Lillian Metge

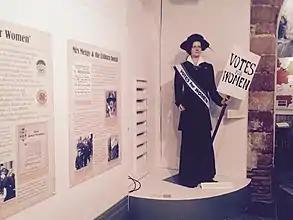
Lillian Metge mannequin at Lisburn

Metge became interested in pressing for the right to vote as neither her financial status nor education was enough, as she was a woman, and she became involved in being active for women's rights. In Ulster, this interest among liberal middle-class women in social changes went across the Nationalist/Unionist divide and the aim for improvements across social classes.